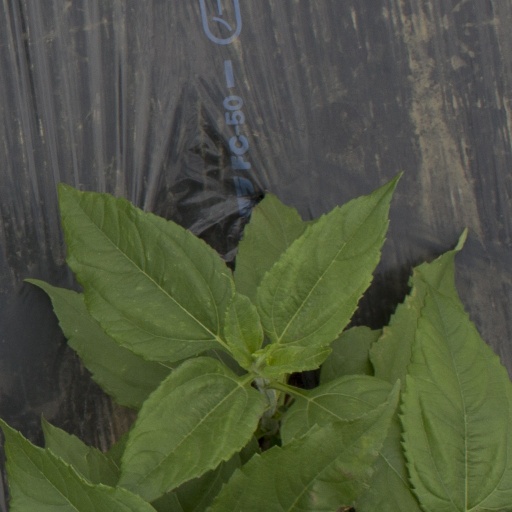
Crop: Jerusalem artichoke